Soolking

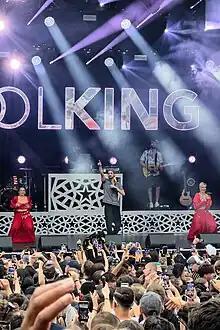
Soolking in 2023

Abderraouf Deradji (born 10 December 1989), known professionally as Soolking, is an Algerian singer and rapper. He started his career under the pseudonym MC Sool until 2013 before adopting his new stage name. He incorporates reggae, soul, hip-hop and Algerian raï in his music.